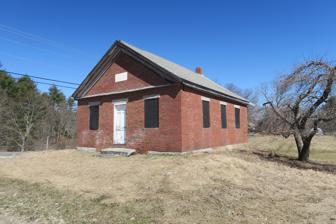
Building: Winn Road School
Country: United States of America
Year built: 1846
United States historic place Winn Road School U.S. National Register of Historic Places Winn Road School Show map of Maine Show map of the United States Nearest city Cumberland Center, Maine , U.S. Coordinates 43°46′41″N 70°15′37″W / 43.77806°N 70.26028°W / 43.77806; -70.26028 Area 0.3 acres (0.12 ha) Built 1846 (179 years ago) ( 1846 ) Architectural style Greek Revival NRHP reference No. 84001364 Added to NRHP March 22, 1984 The Winn Road School is a historic school building at the junction of Winn and Range Roads in Cumberland, Maine , United States.  Built in 1846, it is one of only two known surviving brick Greek Revival one-room schoolhouses in the state.  It was listed on the National Register of Historic Places in 1984. Description and history The school's façade, which faces southwest The Winn Road School stands amid fields in a rural part of southern Cumberland, on the east side of the junction of Winn and Range Roads.  It is a single-story brick structure, with a gabled roof and granite foundation.   Its main façade faces southwest toward Range Road and has a fully pedimented gable with a date block in the center, and sash windows flanking the door below.  Wall openings for the door and windows have granite lintels .  The side elevations have three sash windows each and the rear has two windows on the ground floor and a third at the attic level, now boarded over.  The interior has had significant alterations over the years, but has retained a sloping floor, an unusual feature for schools of the period. The school was built in 1846, and was one of two similar schools built by the town at the time.  The other building also survives, but has been extensively altered.  This school served as an educational facility until the early 20th century, and was afterward used for other civic purposes. A fire in December 2022 severely damaged the building. A fundraising campaign was begun to assist with the cost of the repairs. See also National Register of Historic Places listings in Cumberland County, Maine References